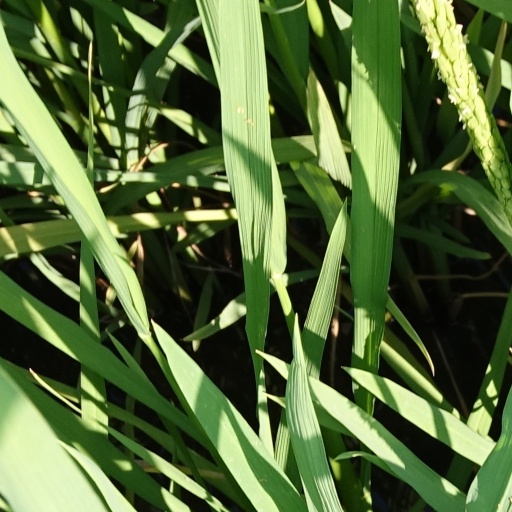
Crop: rice